Saint Louis Cemetery

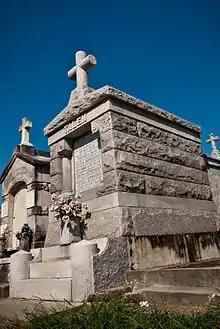
Vaults in Saint Louis No. 1

St. Louis Cemetery No. 1 is the oldest and among the most prominent cemeteries in New Orleans. It was opened in 1789, replacing the city's older St. Peter Cemetery (no longer in existence) as the main burial ground when the city was redesigned after a fire in 1788.